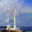
Label: rocket